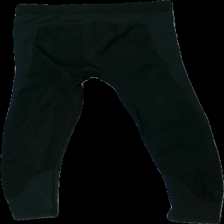
View: front
Type: Tights
Category: Ladies
Brand: Not in the list
Brand text on label: Cross sportswear
Colors: Black, Grey
Material: 66% Nylon 34% Polyester
Pattern: Other
Cut: Tight
Size: XS
Trend: Sports
Price range: 50-100
Recommended usage: Reuse
Description: Black tights with pattern